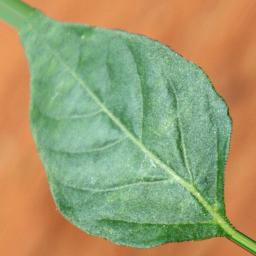
Label: healthy